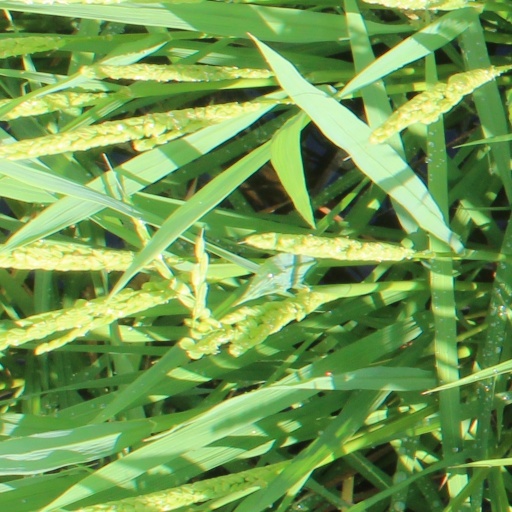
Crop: rice